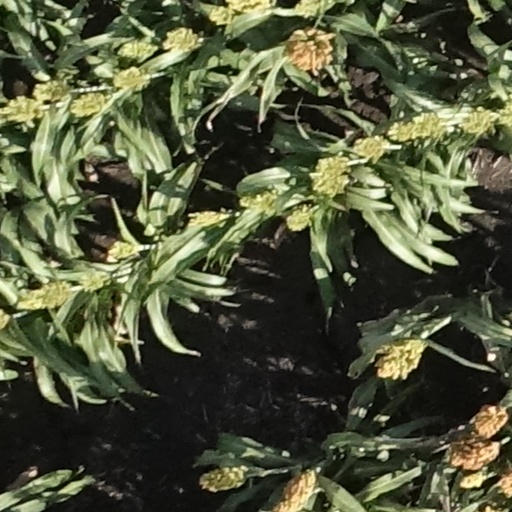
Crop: sorghum